Tora Prison

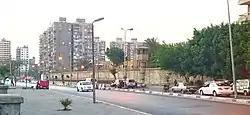

Tora Prison ( ') is an Egyptian prison complex for criminal and political detainees, located in Tora, Egypt. The complex is situated in front of the Tora El Balad metro station. The main buildings in the Tora Prison complex are Tora Agricultural Prison, Tora Liman (maximum security), Tora Istiqbal (reception), Tora El Mahkoum and Tora Supermax prison, also known as Scorpion Prison ( ').